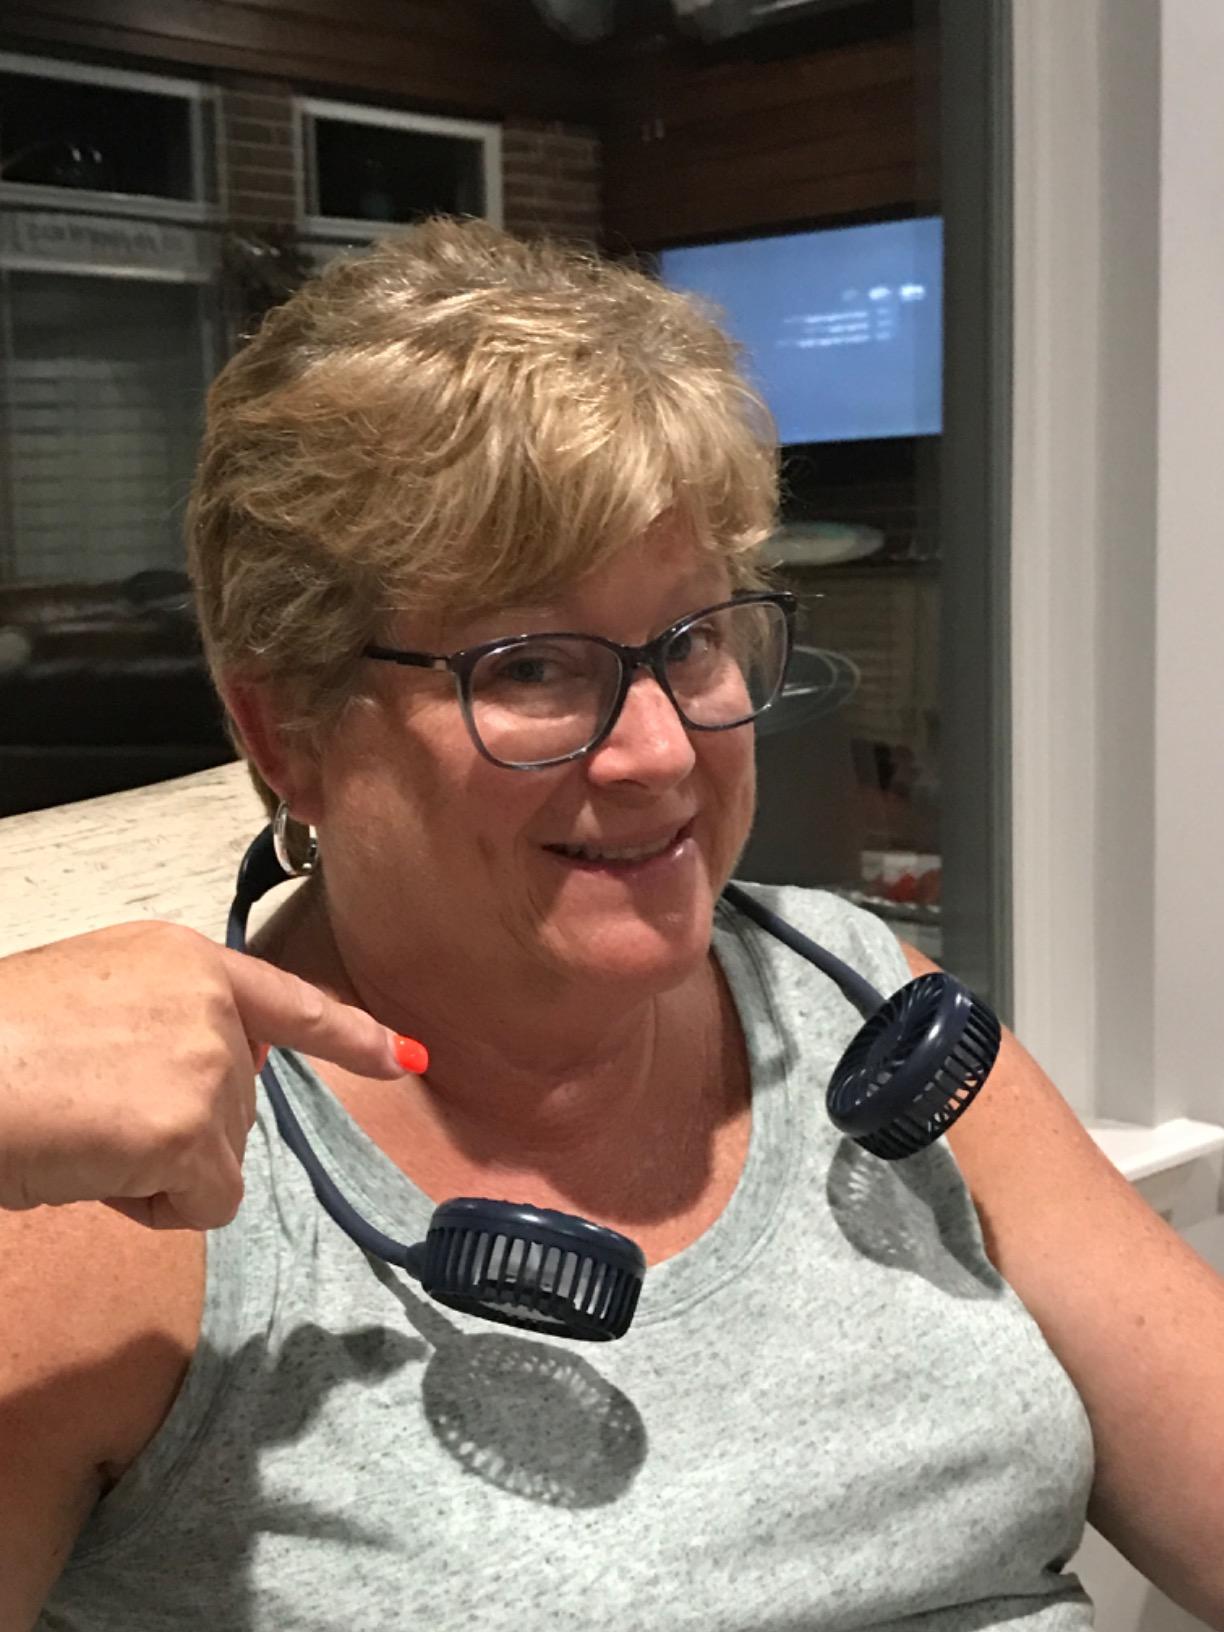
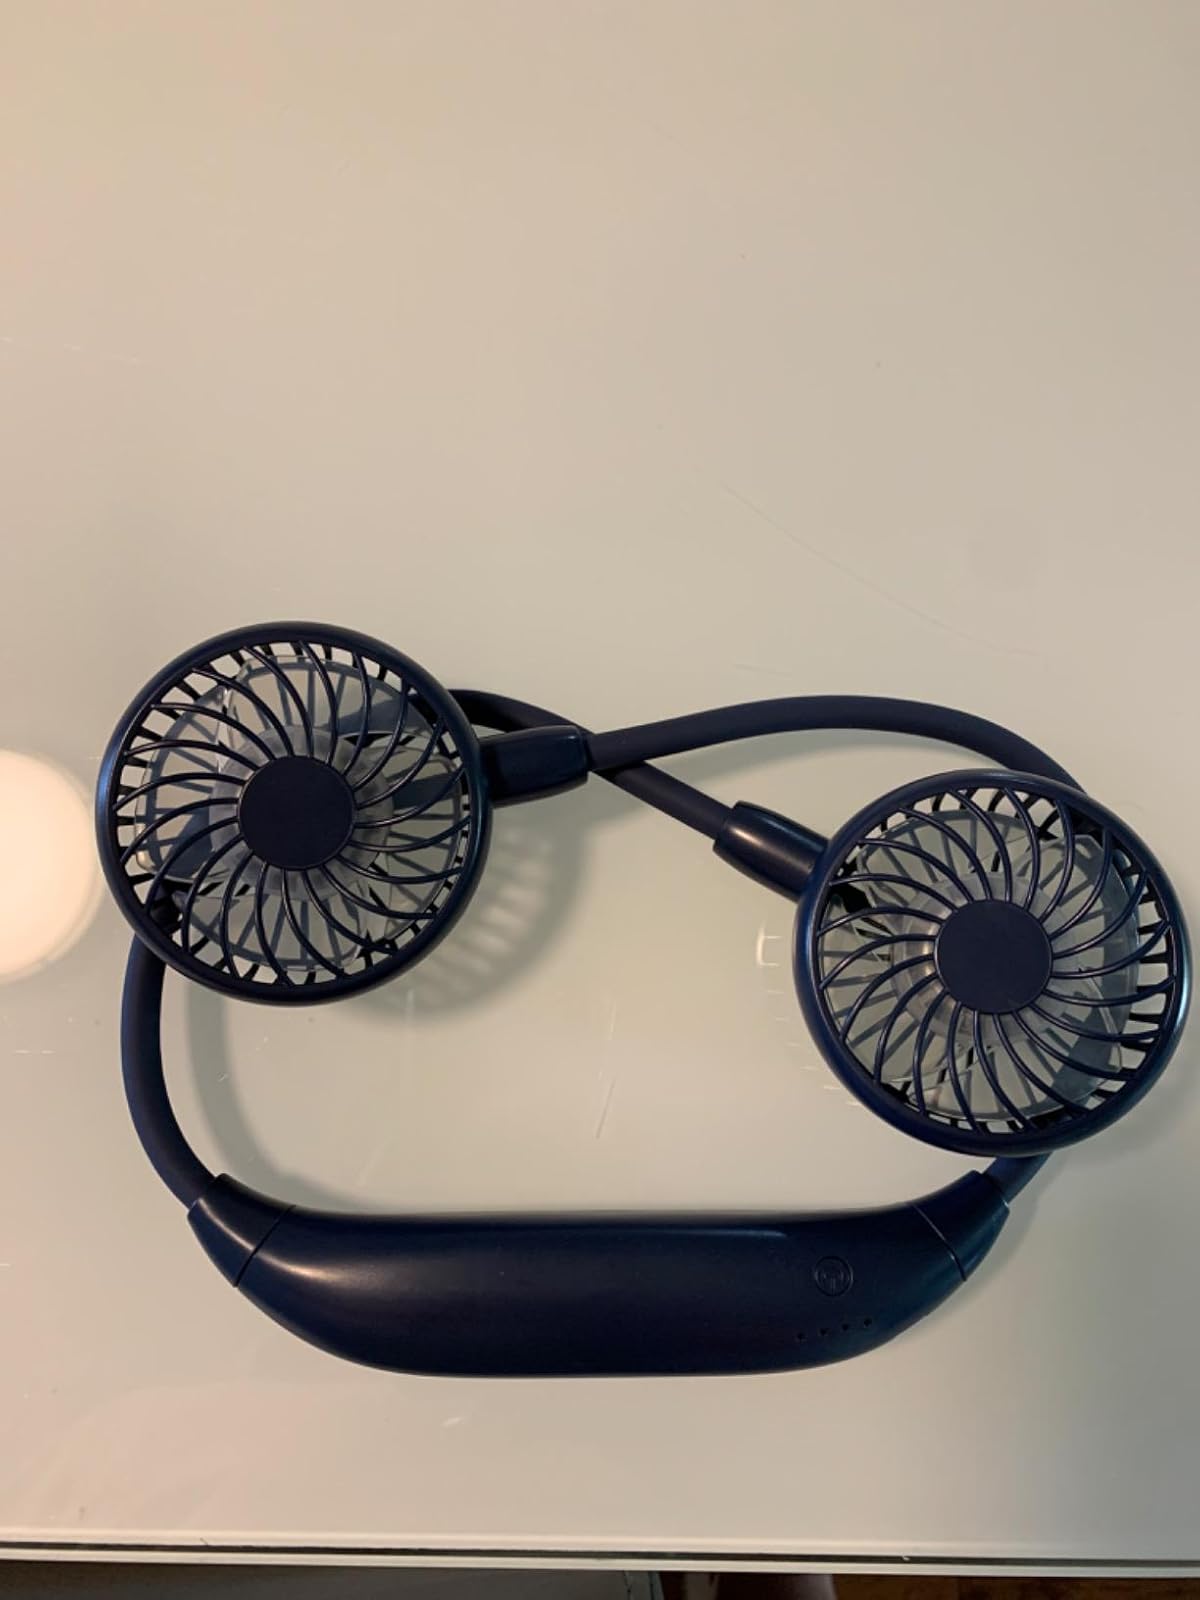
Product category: fan
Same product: yes